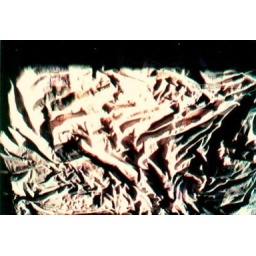
&amp;quot; in the glass wall of sleep &amp;quot;  g.b.